John Gotti

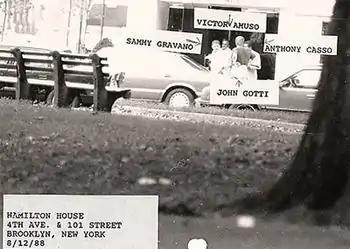
FBI surveillance photograph of Gotti, Gravano, Amuso and Casso

While Gotti himself had escaped conviction, his associates were not as fortunate. The other two men in the Gambino administration, underboss Armone and "consigliere" Gallo, had been indicted on racketeering charges in 1986, and were both convicted in December 1987. Ruggiero and Gene Gotti's heroin trial also commenced in June of that year.